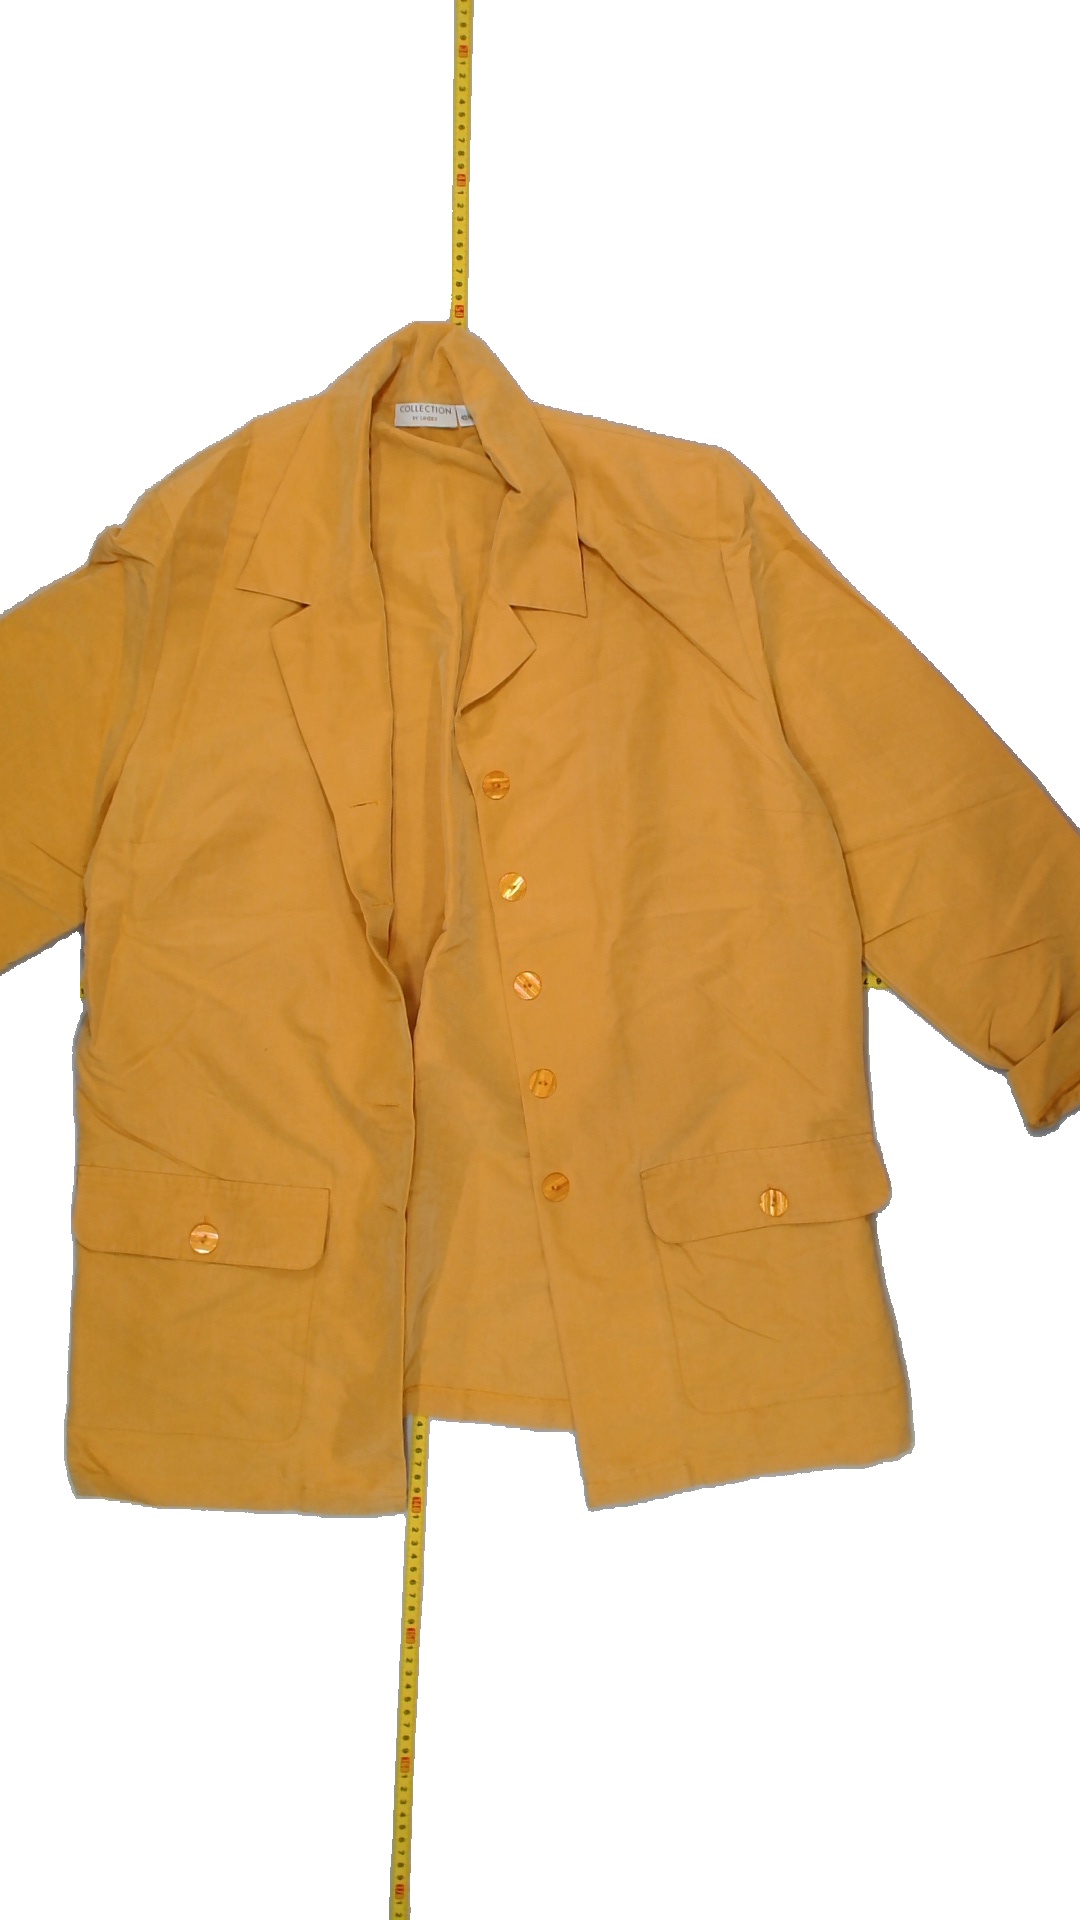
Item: Blazer (Ladies)
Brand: Lindex
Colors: Yellow
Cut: Collar
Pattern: Plain
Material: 61% Cotton 39% Poly
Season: All
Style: No trend
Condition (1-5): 5
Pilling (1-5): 5
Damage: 0
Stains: No
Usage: Reuse
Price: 100-150